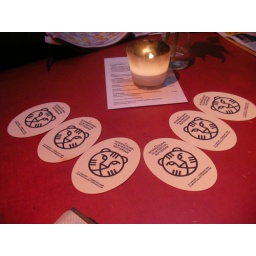
hangin out in the box office lobby.